List of the Cult band members

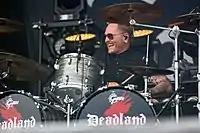
Matt Sorum left the Cult in 1990 to join Guns N' Roses, but later rejoined for the band's 1999–2002 tenure.

After four years away, Astbury and Duffy reformed the Cult in April 1999 with returning drummer Matt Sorum and new bassist Martyn LeNoble. Mike Dimkich also returned as touring rhythm guitarist. LeNoble left after tour dates ending in the summer of 2000, with Chris Wyse taking his place for the bulk of the recording for 2001's "Beyond Good and Evil". In preparation for the album's promotional tour, LeNoble was reported in March 2001 to be returning, however by May this had changed to be Billy Morrison in a touring capacity. In February 2002, it was reported that the band had been dropped by their label Atlantic Records and all but disbanded, which according to Sorum was again due to tensions between Astbury and Duffy. After a short tour with returning members Craig Adams and Scott Garrett, the band officially went on hiatus in October.